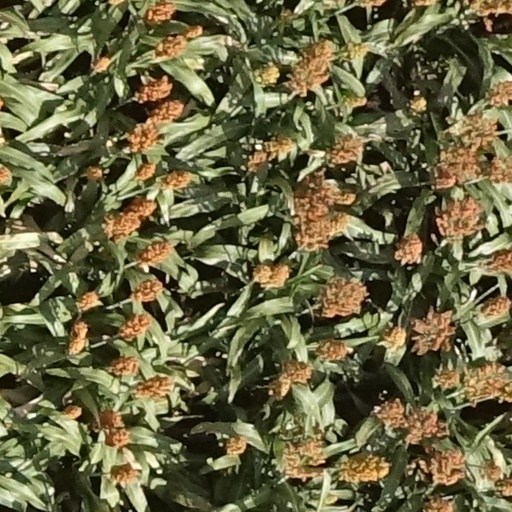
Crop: sorghum